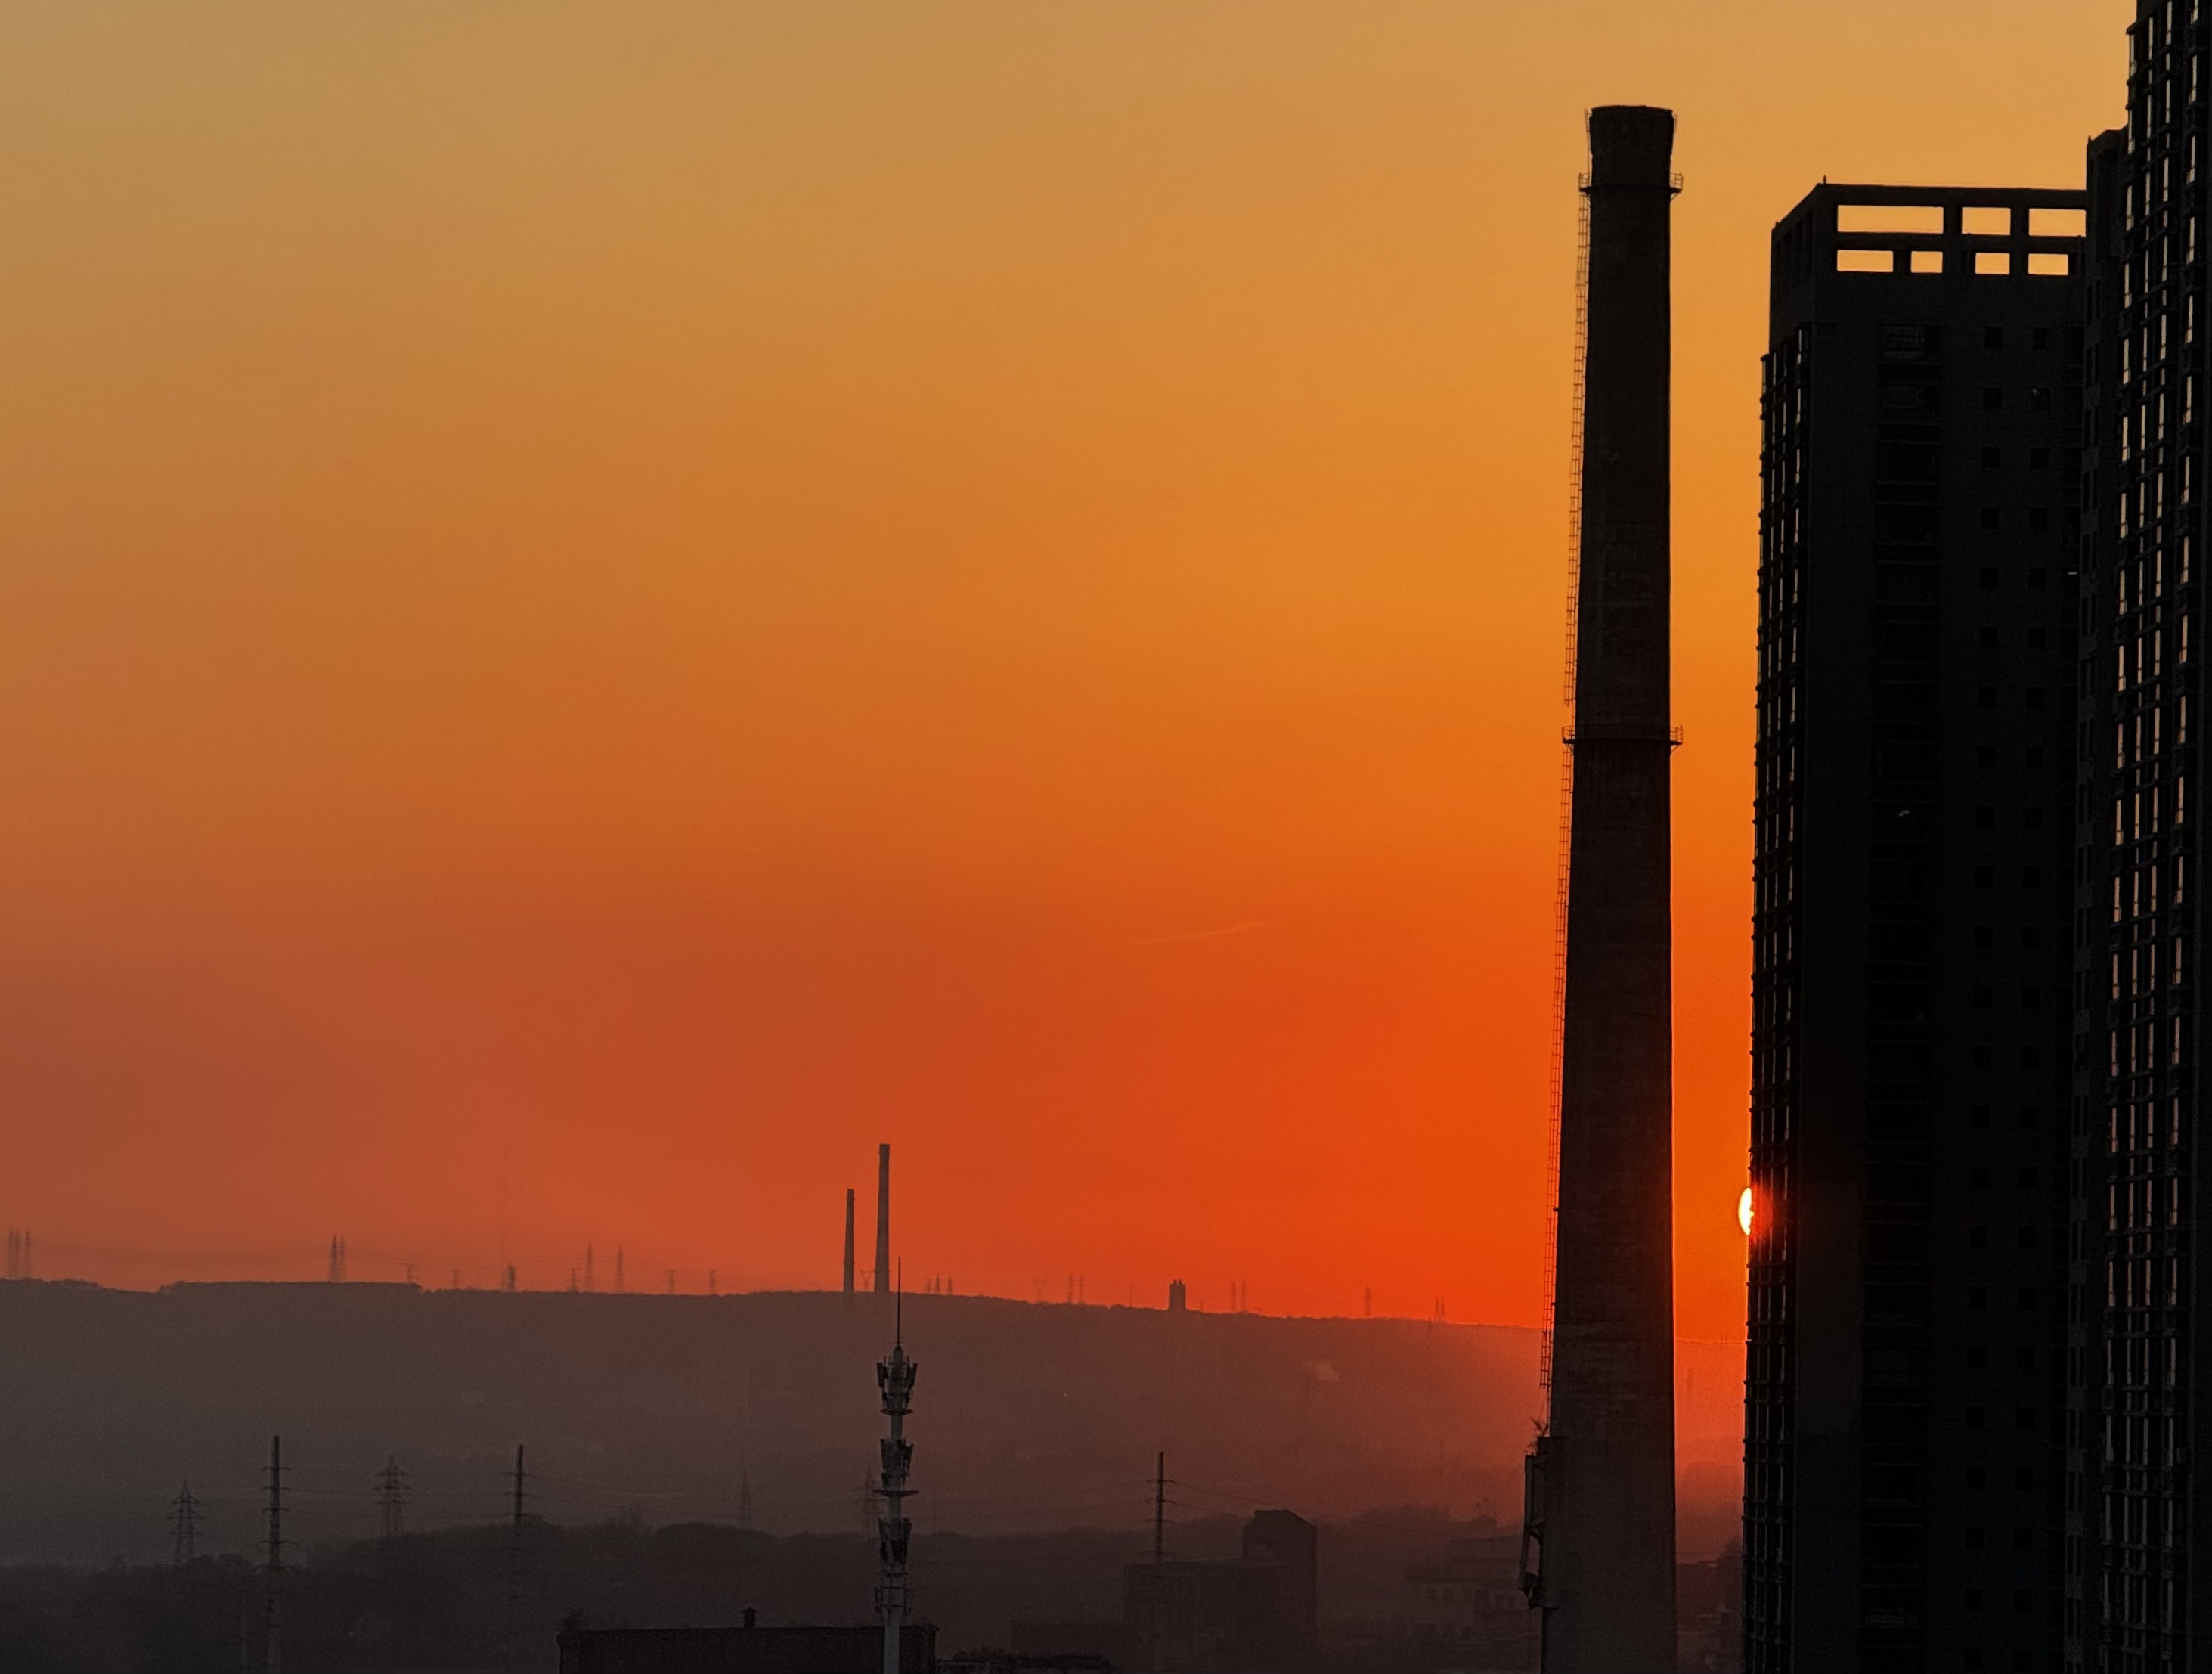
sun, daytime, dusk, orange, afterglow, tower, horizon, sunset, atmospheric phenomenon, high rise building, evening, sunrise, skyscraper, heat, morning, red sky at morning, sunlight, dawn, factory, chimney, skyline, industry, silhouette, backlighting, electrical supply, cityscape, smoke, pollution